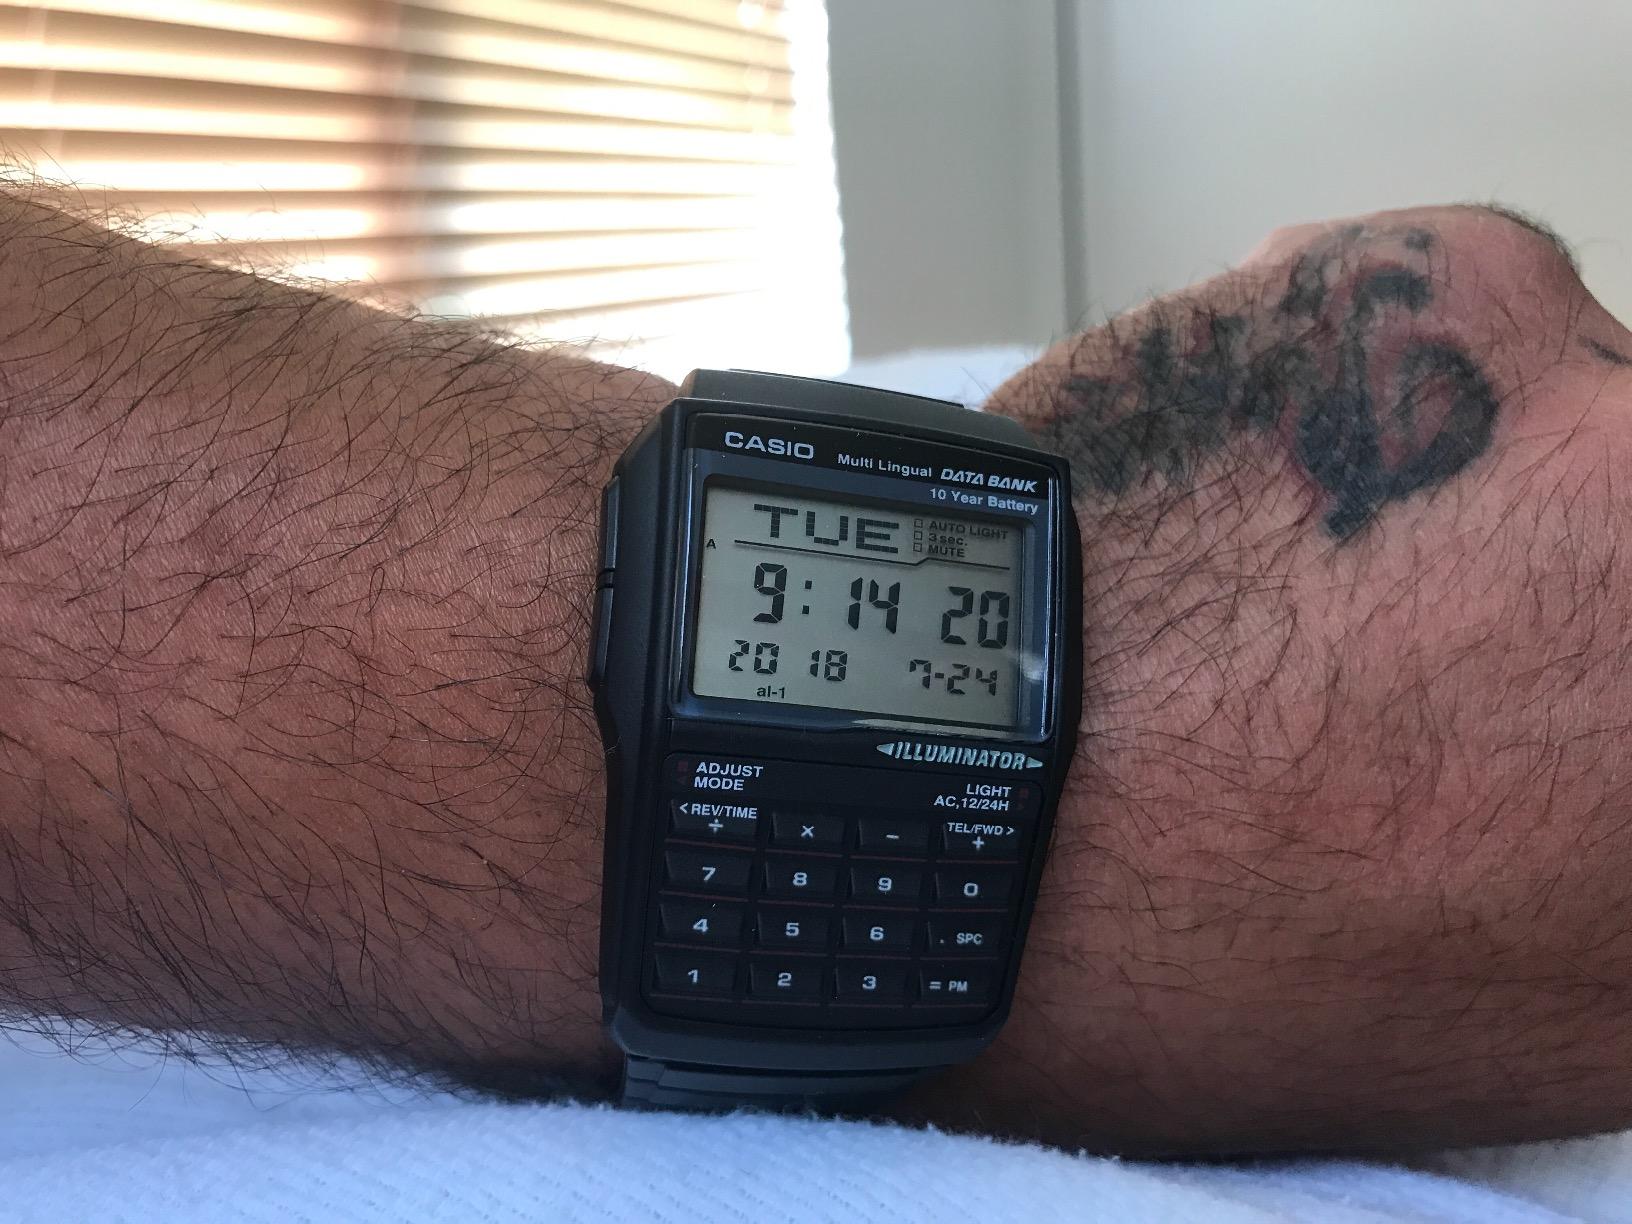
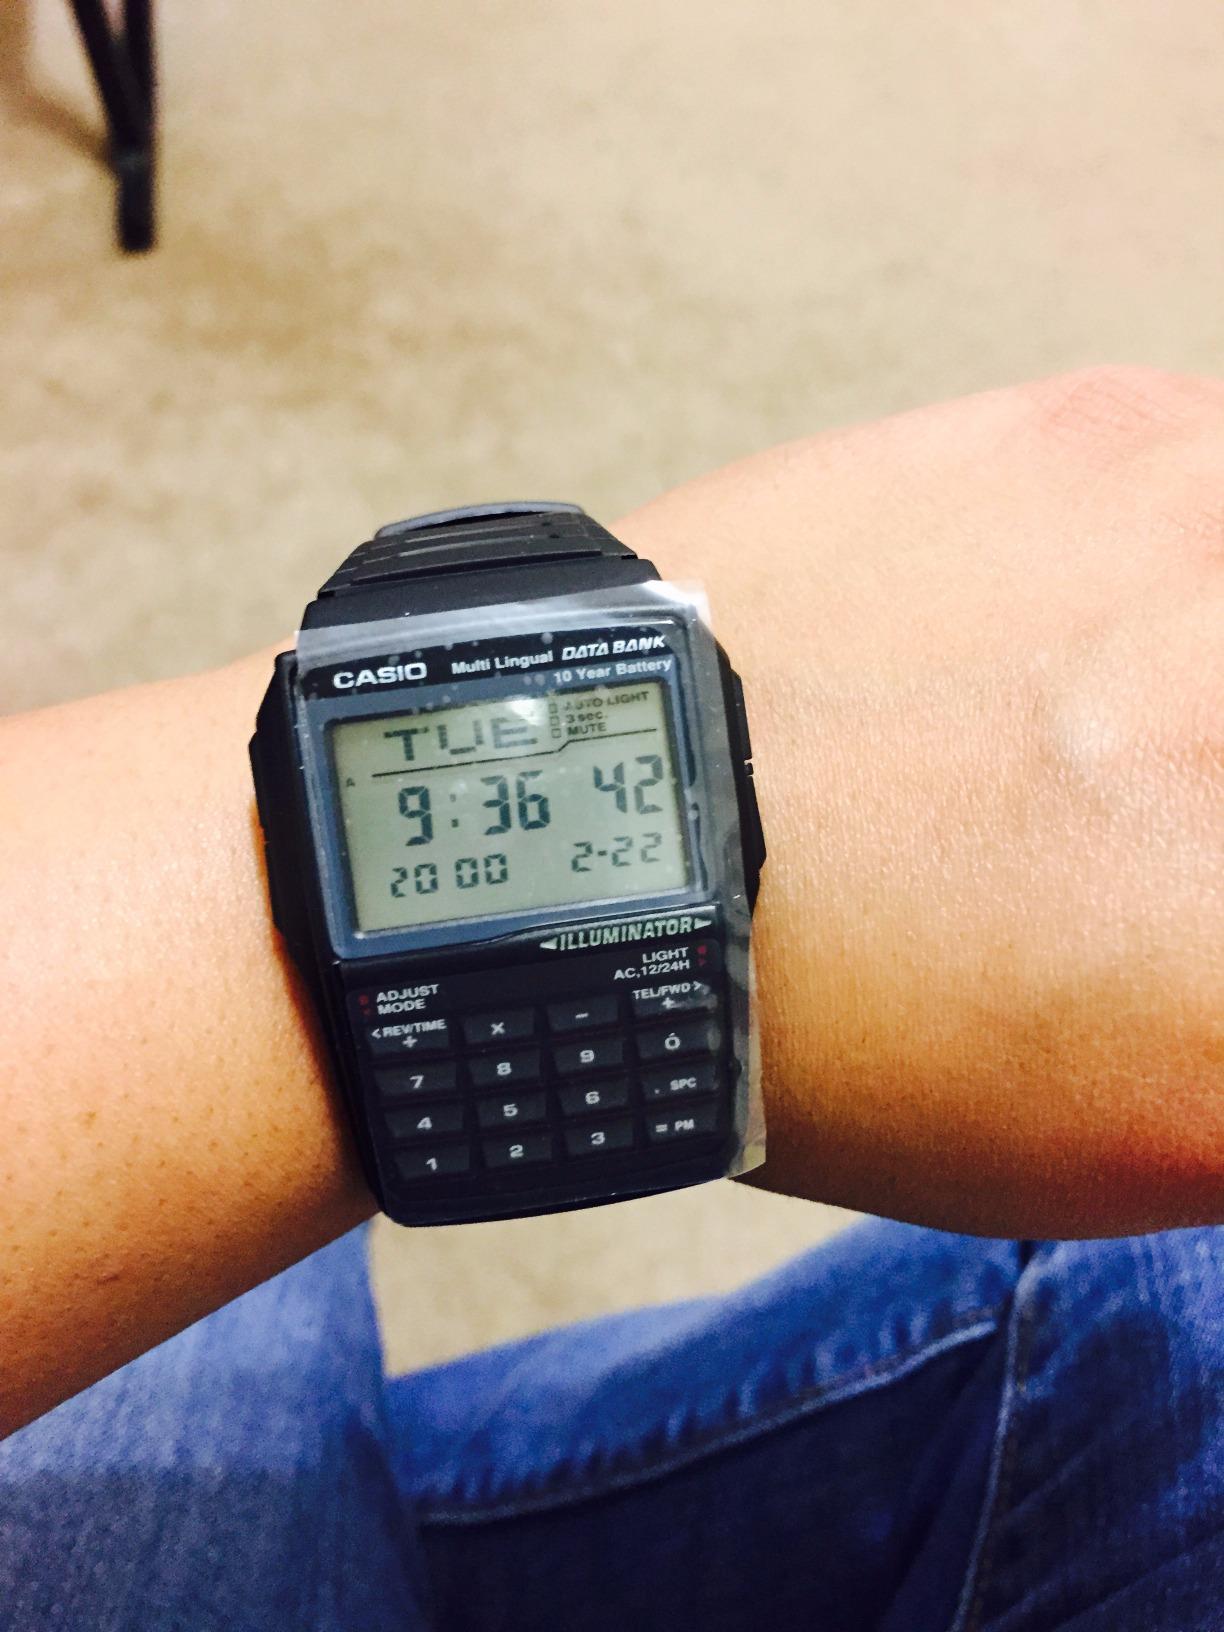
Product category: accessories_watch
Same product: yes